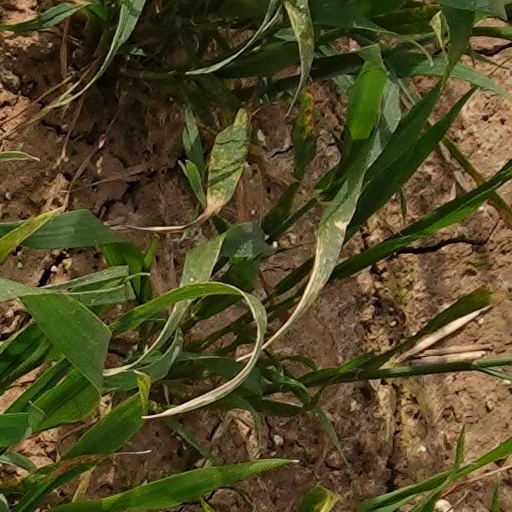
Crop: wheat